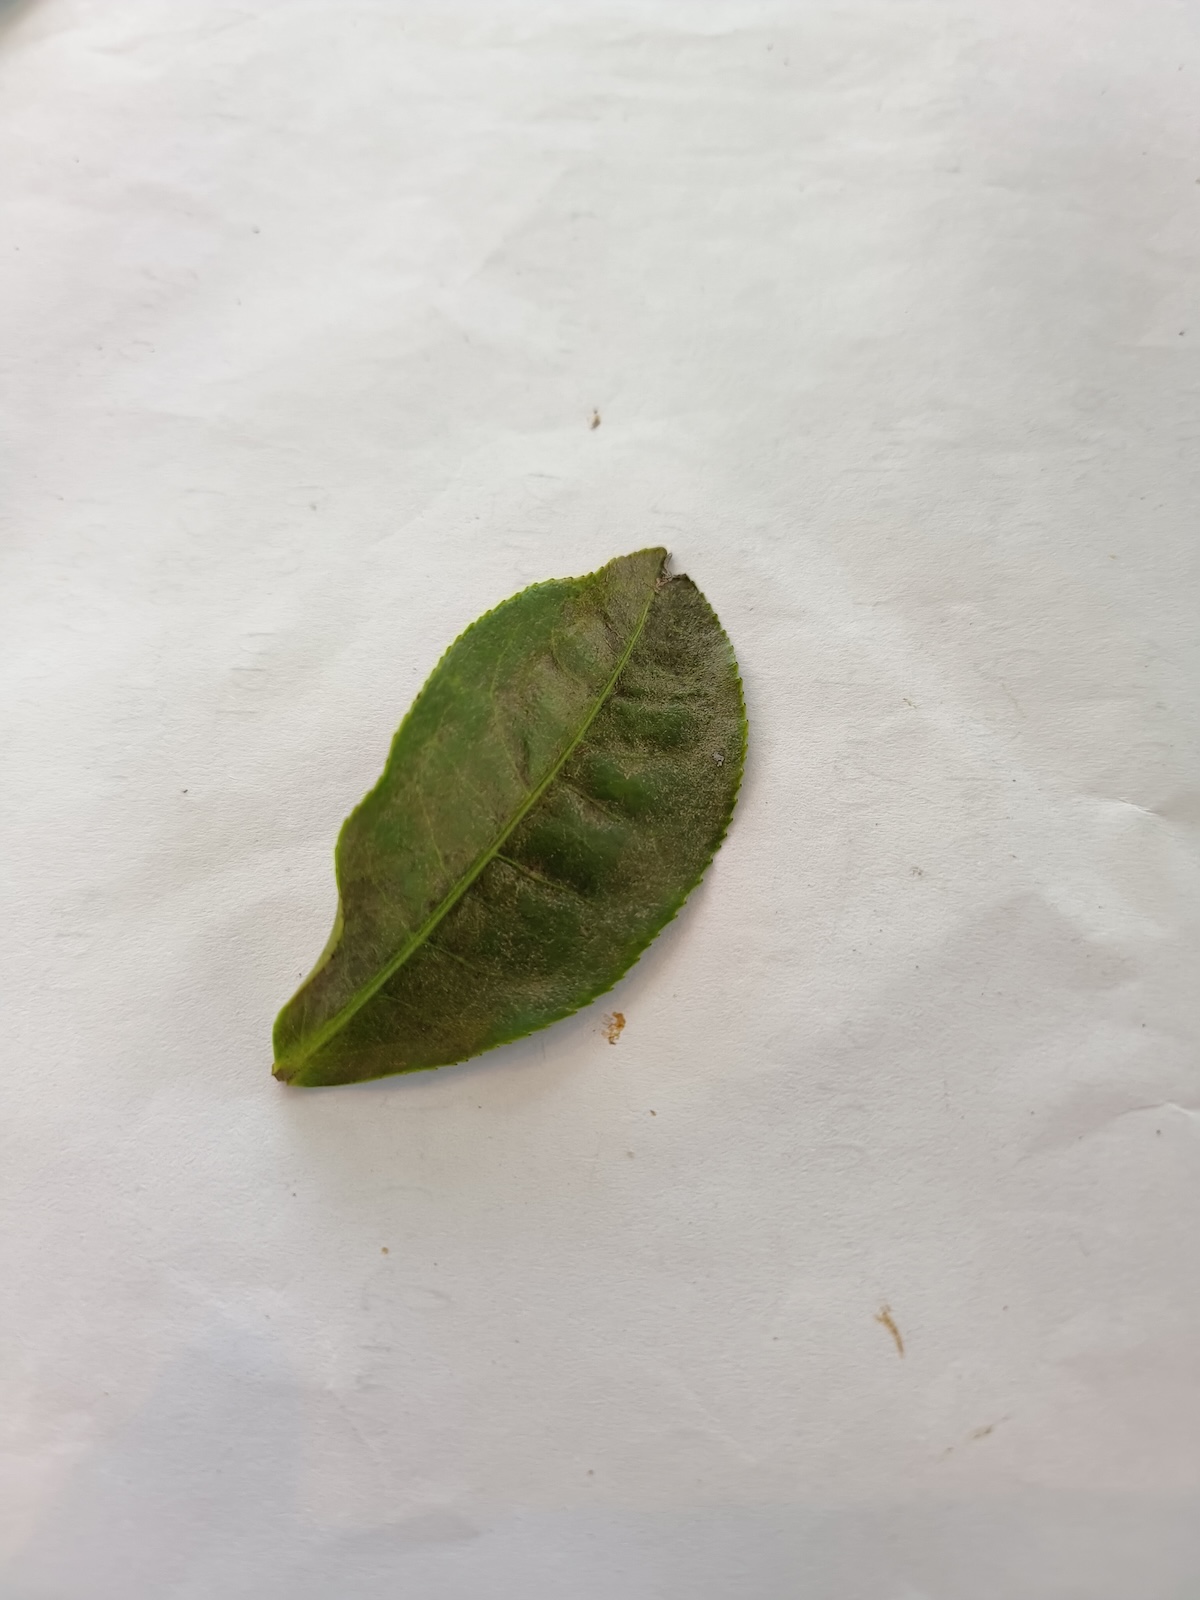
Label: Red spider